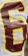
Number: 6